Walls of Milan

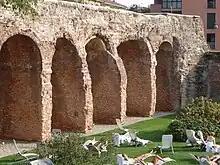
Spanish walls in Porta Romana

When Milan was annexed to the Napoleonic Empire, governor Francesco Melzi d'Eril ordered the demolition of the Spanish walls and the replacement of the original gates. At the time, the gates were to serve as customs duty stations, and their architecture was supposed to reflect the "grandeur" of the Napoleonic Empire as well as the role of Milan as the capital of the Kingdom of Italy. As a consequence, many of Milan's modern "gates" are located where the Spanish gates used to be, but only date back to the 19th Century.